Haddonfield, New Jersey

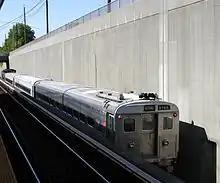
Train at Haddonfield station

, the borough had a total of of roadways, of which were maintained by the municipality, by Camden County, by the New Jersey Department of Transportation, and by the New Jersey Turnpike Authority.